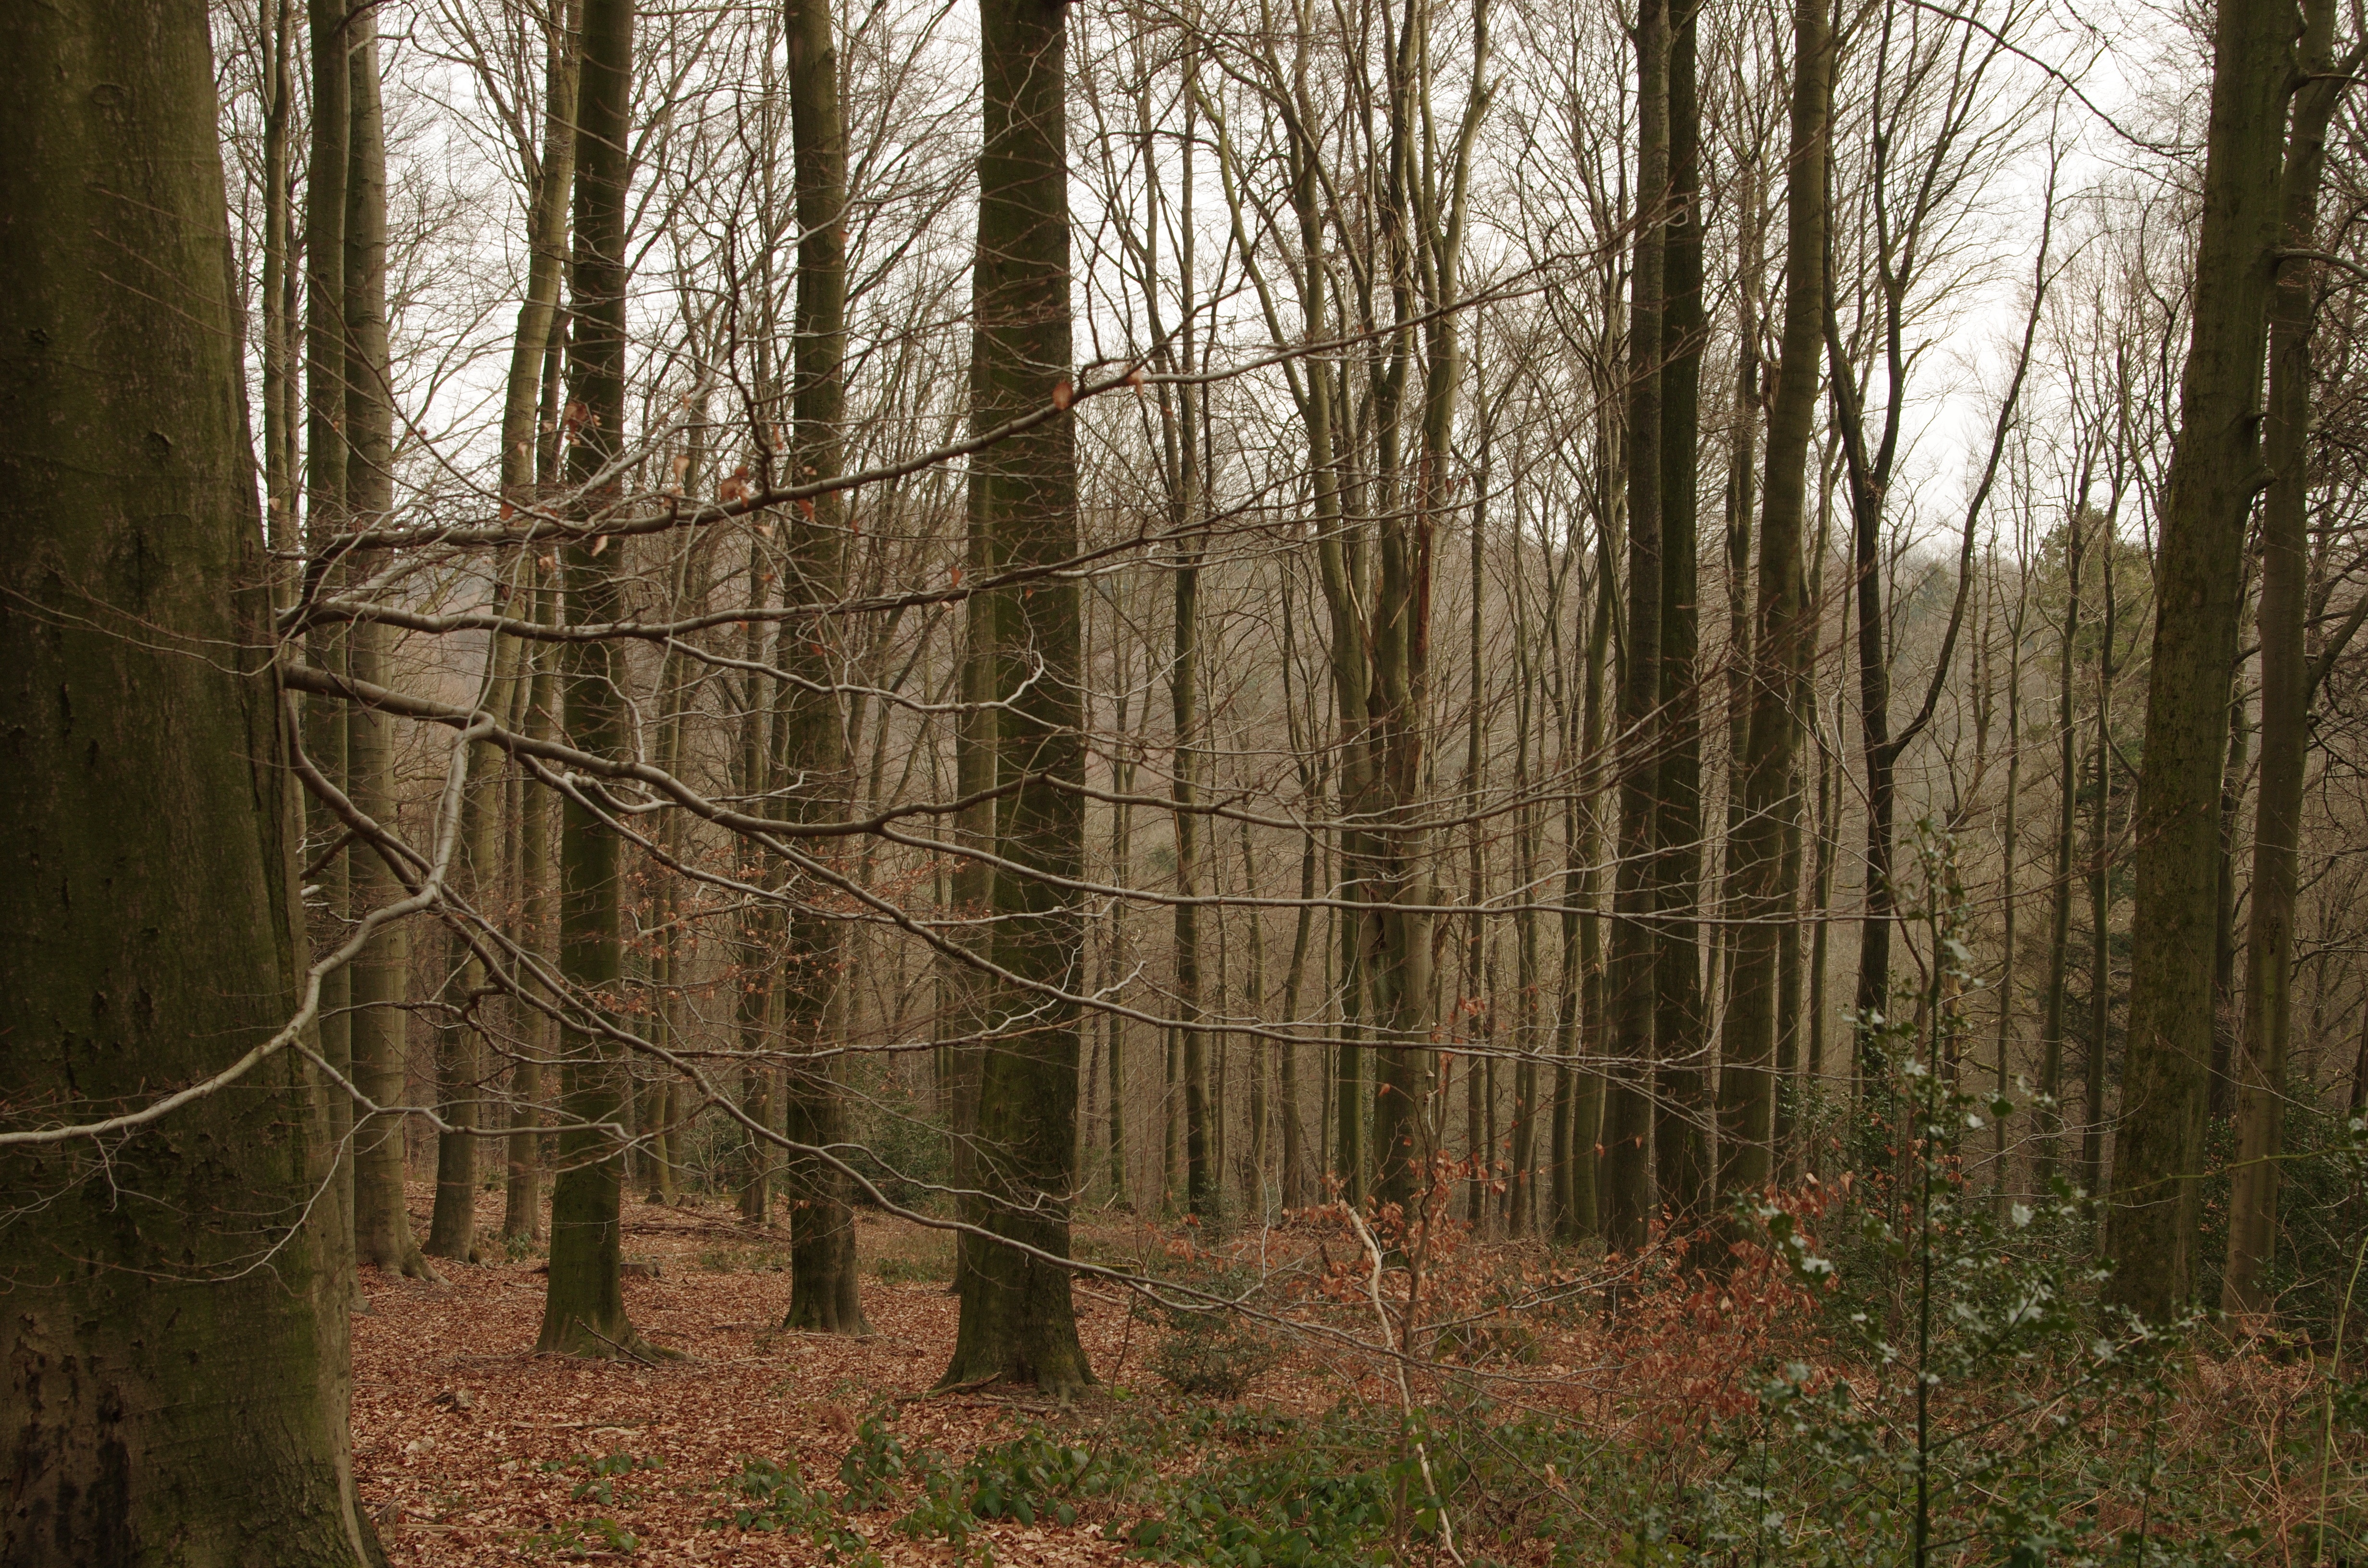
tree, nature, forest, swamp, wilderness, branch, plant, wood, sunlight, leaf, autumn, season, trees, spruce, shrubs, wetland, woodland, habitat, ecosystem, biome, natural environment, geographical feature, atmospheric phenomenon, woody plant, temperate broadleaf and mixed forest, temperate coniferous forest